Jonny Craig

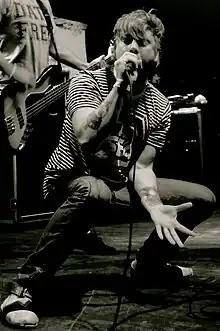
Craig with Emarosa in 2007

Craig's singing in Dance Gavin Dance's debut EP Whatever I Say Is Royal Ocean and debut full-length album Downtown Battle Mountain received positive reviews from critics. Allmusic stated that "co-frontman Jonny Craig's regularly hysterical yelping may change your mind forever."